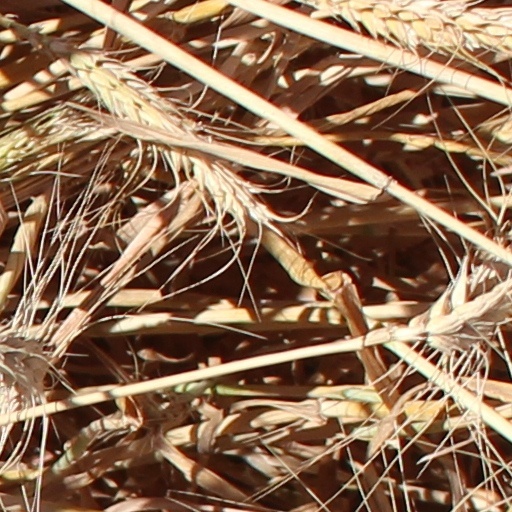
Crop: wheat